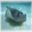
Label: ray